Eurasian eagle-owl

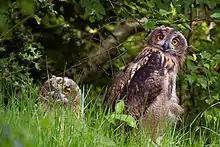
Like many large owls, Eurasian eagle-owls leave the nest while still in a functionally flightless state and with large amounts of second down still present, but will fly shortly thereafter.

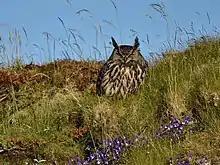
Europe's highest density of Eurasian eagle-owl is reportedly in the Svolvær district of Norway.

The eggs are normally laid at intervals of three days and are incubated only by the female. Laying generally begins in late winter but may be later in the year in colder habitats. During the incubation period, the female is brought food at the nest by her mate. A single clutch of white eggs is laid; each egg can measure from long by in width, and will usually weigh about . In Central Europe, eggs average , and in Siberia, eggs average . Their eggs are only slightly larger than those of snowy owls and the nominate subspecies of great horned owl, while similar in size to those of spot-bellied eagle-owls and Blakiston's fish owls. The Eurasian eagle-owl's eggs are noticeably larger than those of Indian eagle-owl and pharaoh eagle-owls. Usually clutch size is one or two, rarely three or four, and exceptionally to six. The average number of eggs laid varies with latitude in Europe. Clutch size ranges from 2.02 to 2.14 in Spain and the massifs of France, and 1.82 to 1.89 in central Europe and the eastern Alps; in Sweden and Finland, the mean clutch size is 1.56 and 1.87, respectively. While variation based on climate is not unusual for different wide-ranging palearctic species, the higher clutch size of western Mediterranean eagle-owls is also probably driven by the presence of lagomorphs in the diet, which provide high nutritional value than most other regular prey. The average clutch size, attributed as 2.7, was the lowest of any European owl per one study. One species was attributed with an even lower clutch size in North America, the great grey owl with a mean of 2.6, but the mean clutch size was much higher for the same species in Europe, at 4.05.